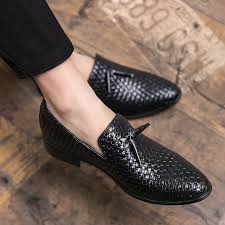
Label: Boat